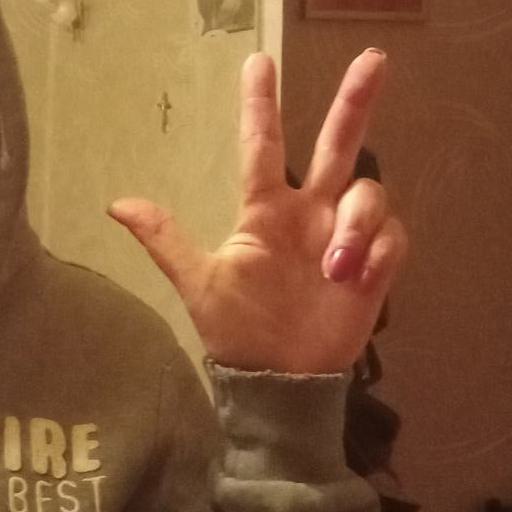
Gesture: three2